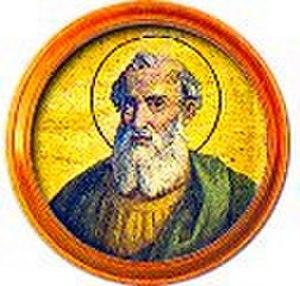
Médaillon de la frise des papes à Saint-Paul-hors-les-Murs. Il s'agit d'une mosaïque représentant Victor Ier, 14e pape de l'Église catholique.
Cette liste des papes est celle des 266 évêques de Rome, appelés également papes à partir du IVᵉ siècle, guides de l’Église catholique romaine, que cite l’Annuaire pontifical, et des antipapes.
Victor Iᵉʳ, l'un des saint Victor. Il fut, selon la tradition catholique, le 14ᵉ évêque de Rome, c'est-à-dire le 13ᵉ successeur de saint Pierre au souverain pontificat. Il était d'origine berbère.